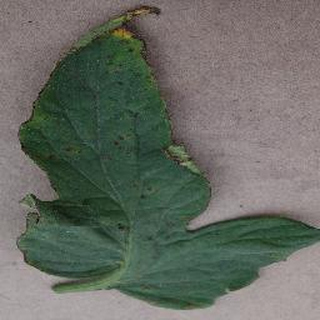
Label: tomato_bacterial_spot